To Die in Jerusalem

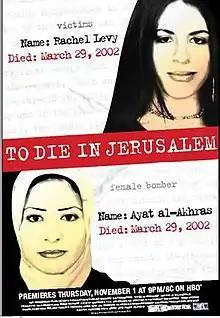

To Die in Jerusalem is a 2007 HBO documentary film about the effects of a March 29, 2002, Jerusalem suicide bombing on the families of the 17-year-old Israeli victim Rachel Levy and the 18-year-old Palestinian female suicide bomber, Ayat al-Akhras. Al-Akhras blew herself up at the entrance of Kiryat HaYovel's main supermarket, killing two people and injuring 28.